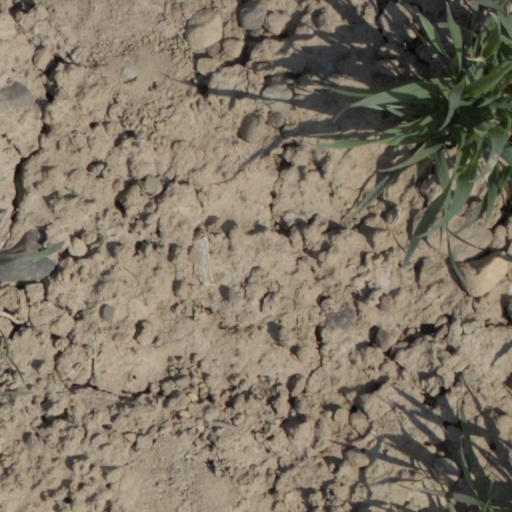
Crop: wheat